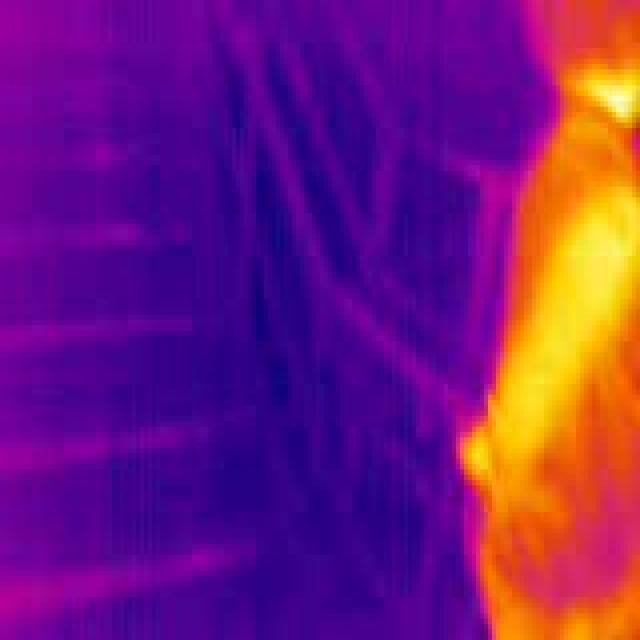
Detected objects:
label: person